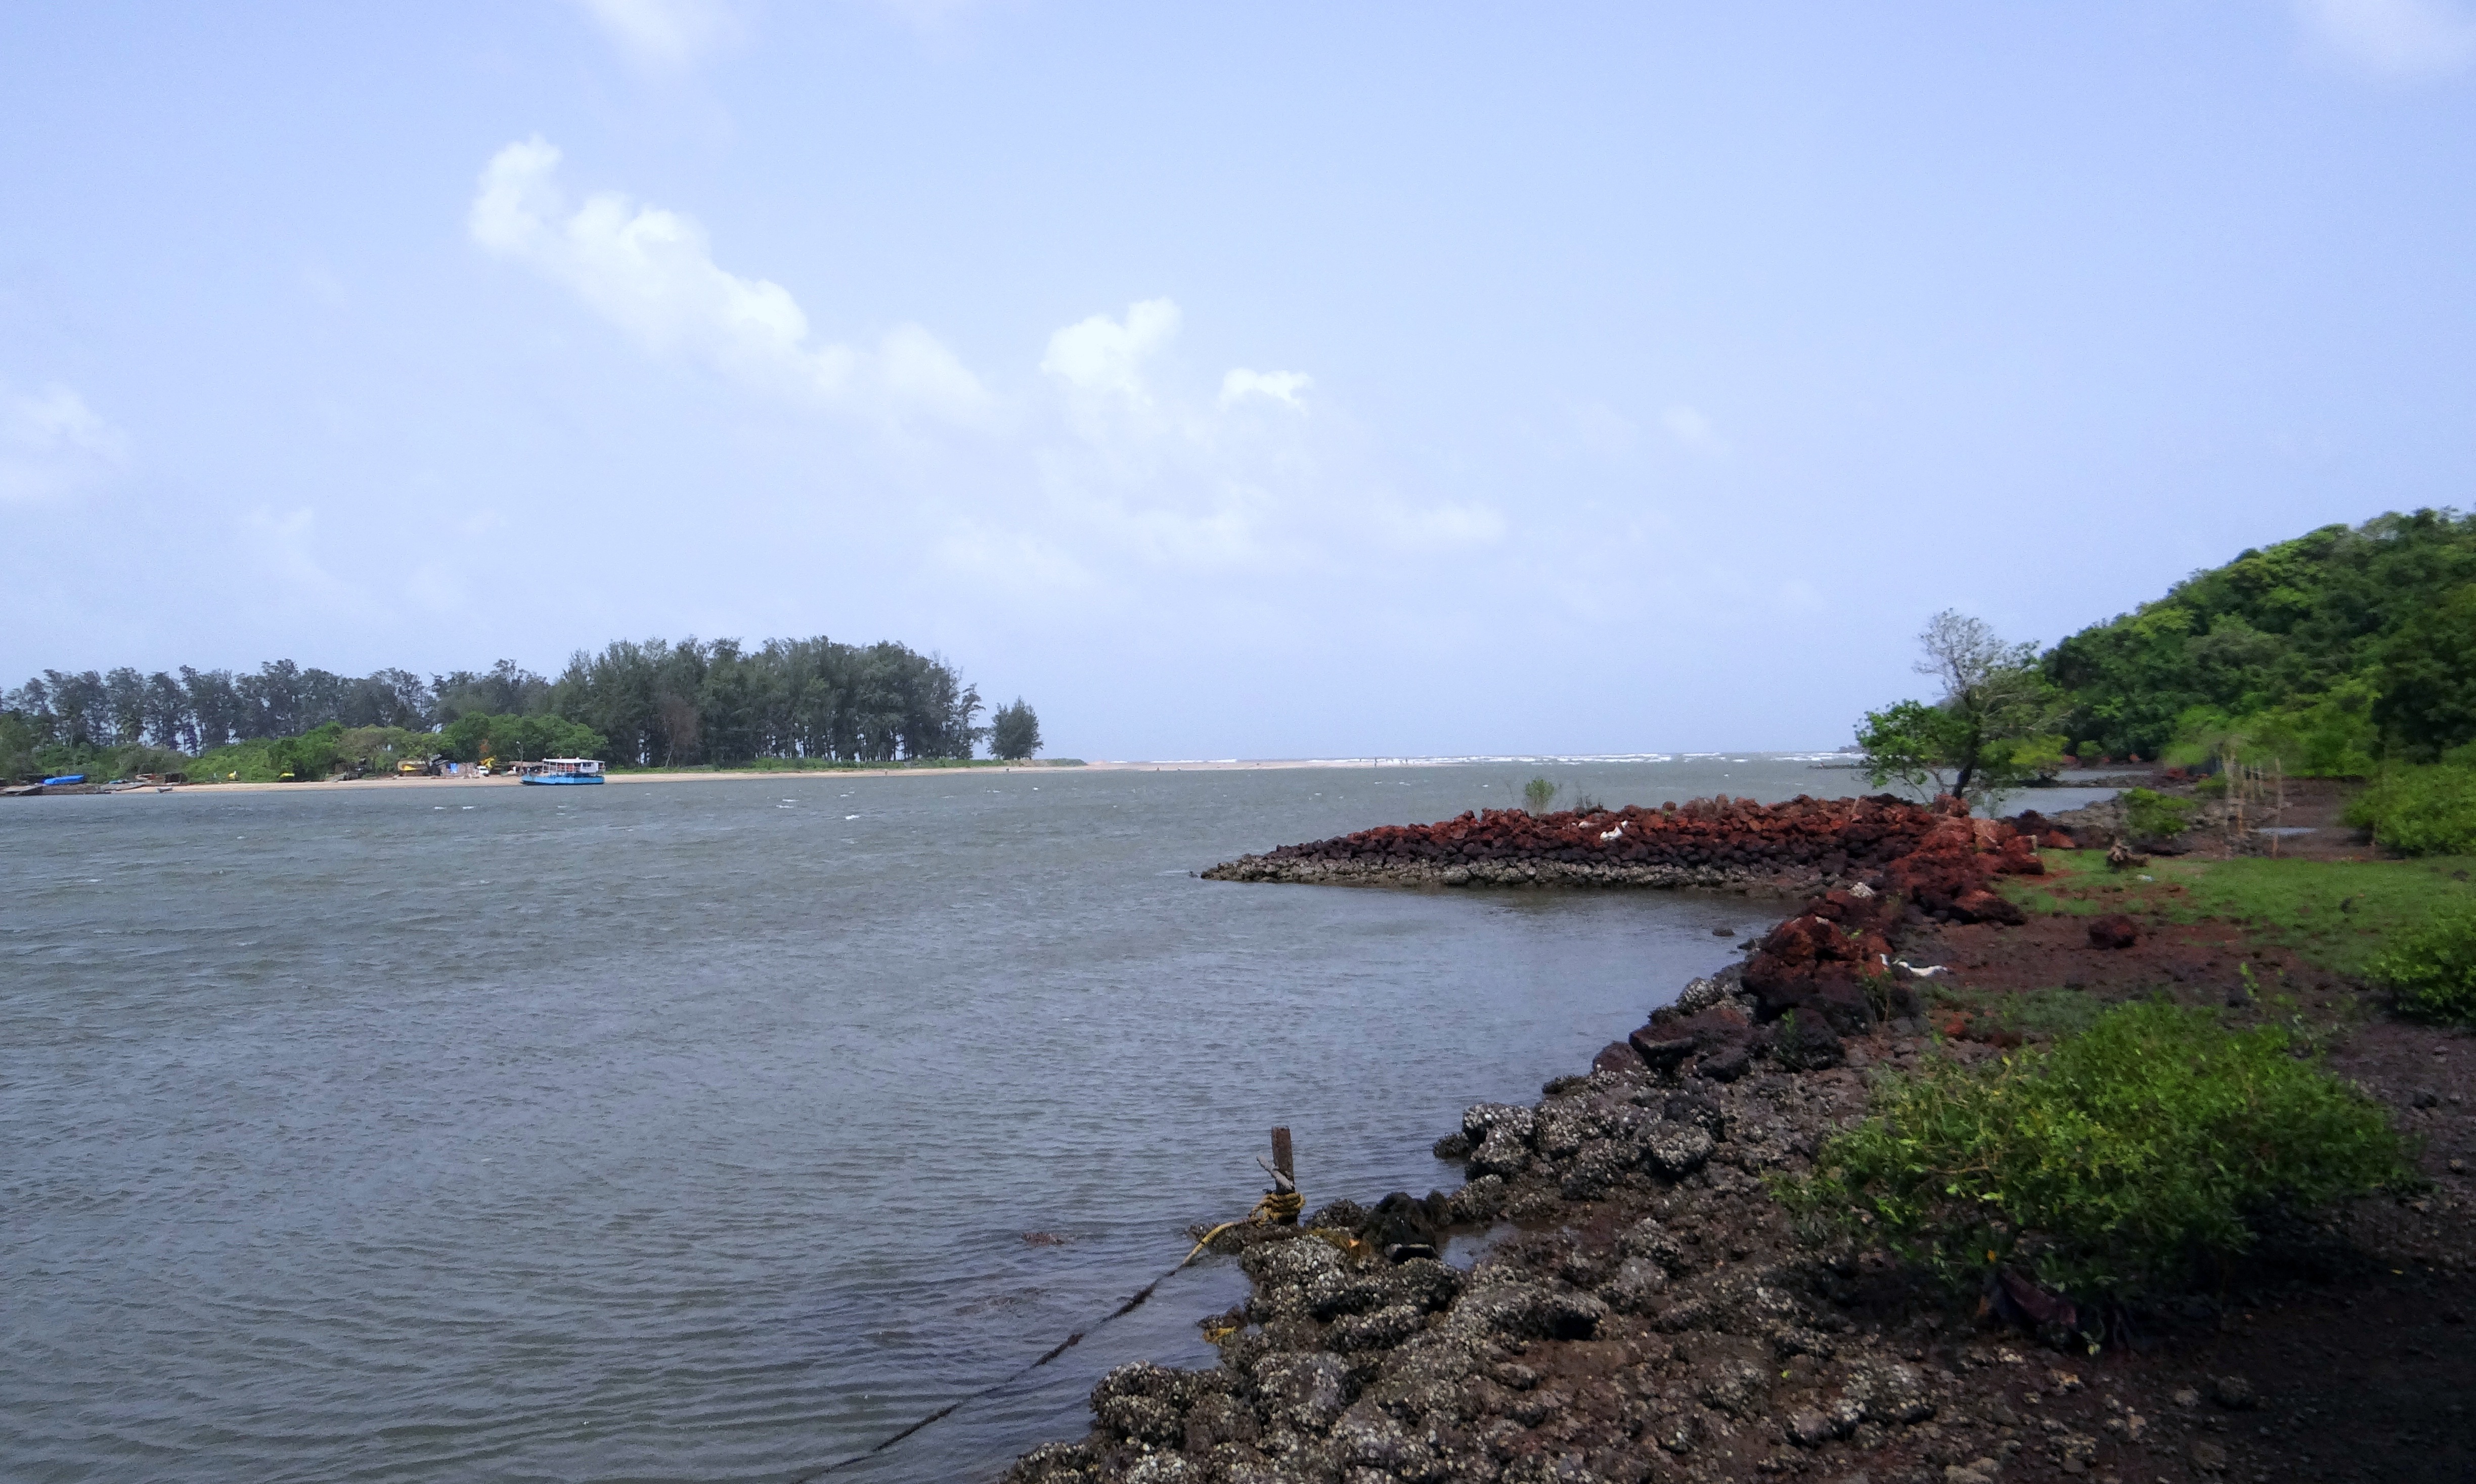
beach, sea, coast, water, marsh, shore, river, bay, reservoir, waterway, body of water, wetland, channel, india, estuary, goa, terekhol